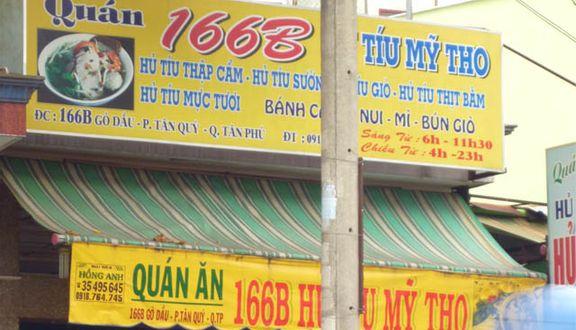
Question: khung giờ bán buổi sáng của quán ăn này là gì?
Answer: từ 6 giờ đến 11 giờ 30